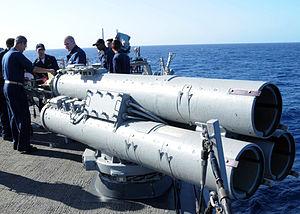
Le Mk 32 SVTT est un système américain de tubes lance-torpilles principalement utilisé sur les navires de l'United States Navy.